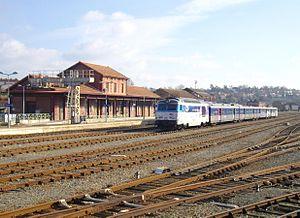
Façade arrière de la gare de Carmaux